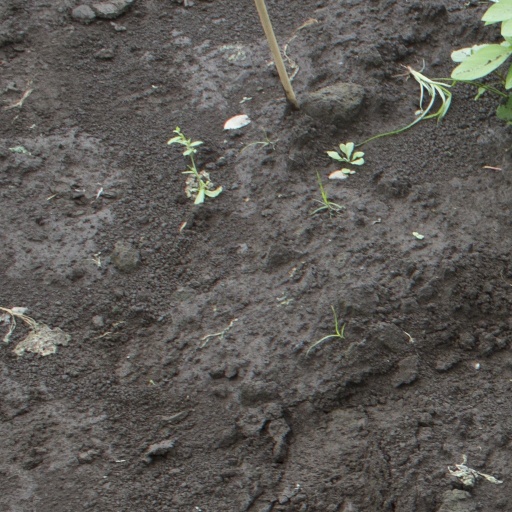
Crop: soybean